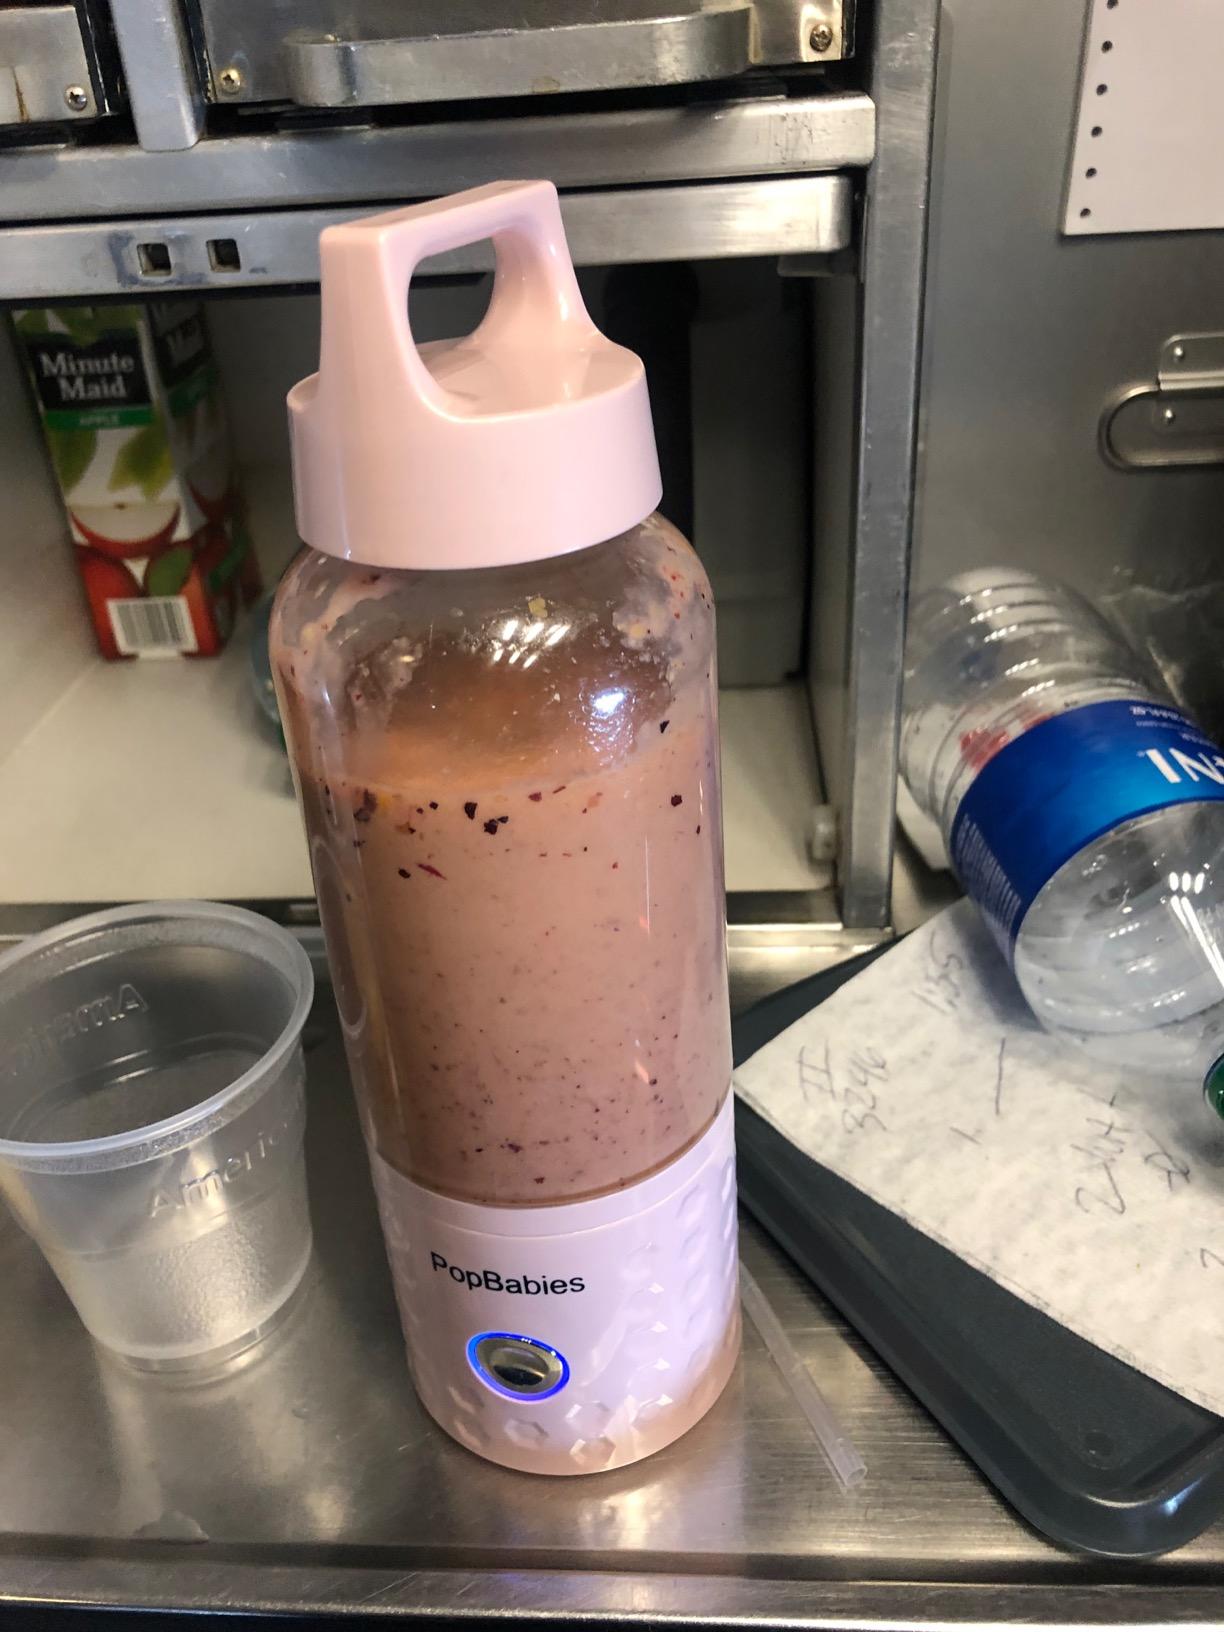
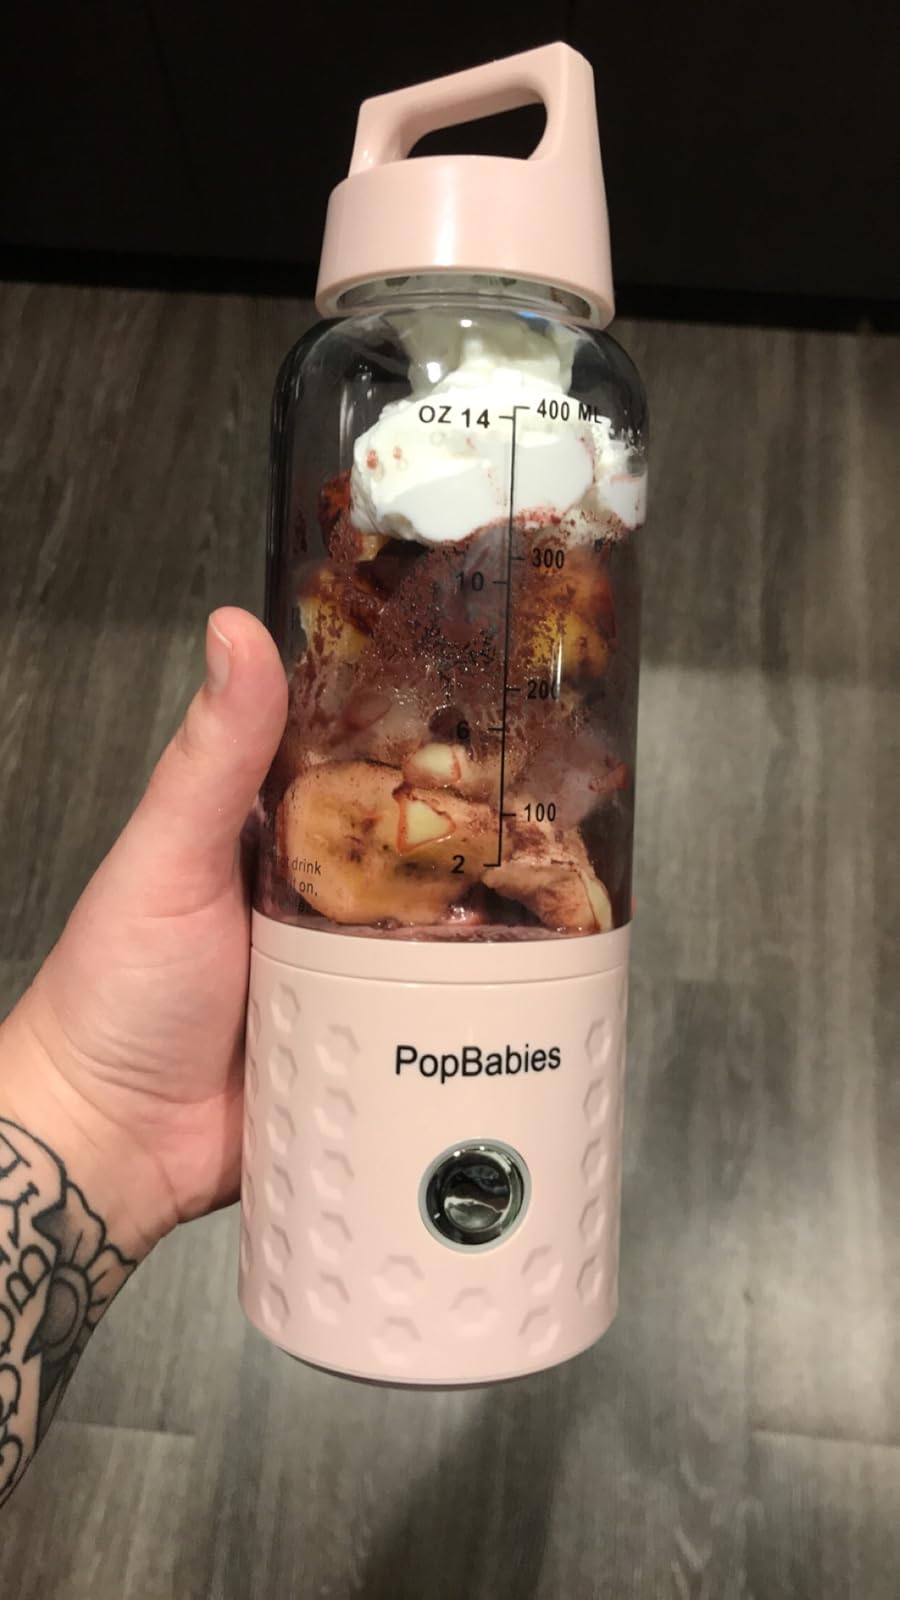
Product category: items_blender
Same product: yes